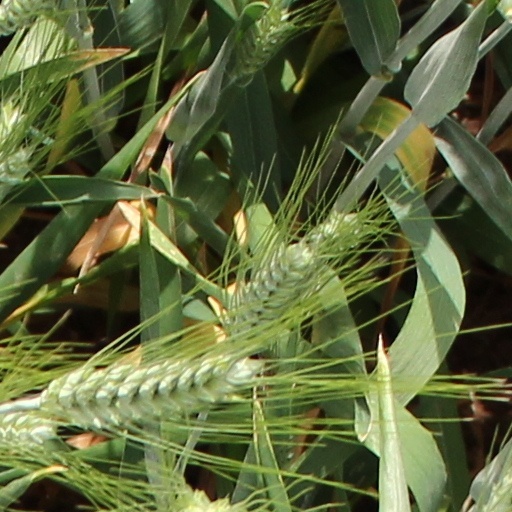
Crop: wheat